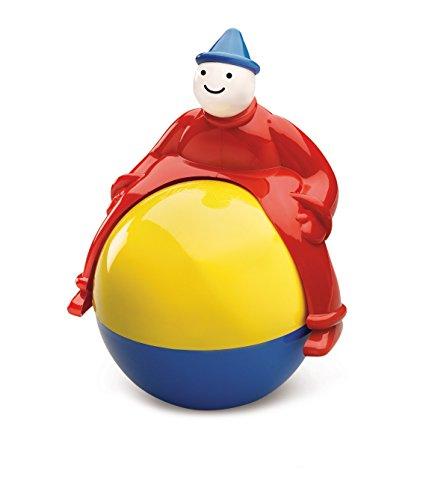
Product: Ambi Toys, Magic Man
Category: Toys & Games | Baby & Toddler Toys | Push & Pull Toys
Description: Uniquely constructed, colorful, and captivating roly-poly toy performs incredible Feats of balance as it rolls along any smooth surface.
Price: $13.99
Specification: ProductDimensions:4.3x5.2x7.7inches|ItemWeight:7ounces|ShippingWeight:12.6ounces(Viewshippingratesandpolicies)|DomesticShipping:ItemcanbeshippedwithinU.S.|InternationalShipping:ThisitemcanbeshippedtoselectcountriesoutsideoftheU.S.LearnMore|ASIN:B00UVJL9XC|Itemmodelnumber:31154|Manufacturerrecommendedage:12months-5years